Eduard Sandifort

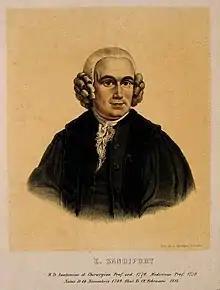
Portrait. Credit: Wellcome Library

Eduard Sandifort (November 14, 1742 – February 12, 1814) was a Dutch physician and anatomist. He received his medical doctorate degree (Ph.D.) from Leiden University in 1763, and worked as a general practitioner in The Hague. He was fluent in Dutch, German, Swedish, and Italian. He became a professor of anatomy and surgery in 1771 at Leiden University. His most important writings are "Observationes Anatomico-pathologicæ" (1778), "Excercitationes anatomicoacademicæ" (1783–85), and the "Museum Anatomicum Academiae Lugduno-Batavæ" (1789–93), which was finished by his son, Gerard Sandifort (1779–1848). Sandifort translated Nils Rosén von Rosenstein's "Underrättelser om barn-sjukdomar och deras botemedel" ("The diseases of children, and their remedies") to Dutch in 1768. Sandifort was elected in 1768 as a foreign member of the Swedish Royal Academy of Sciences in Stockholm. In 1779 he was the first to document a case of carpal coalition.